Mishawr Rawhoshyo

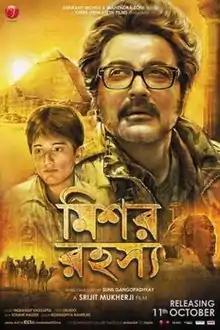
Theatrical release poster

Mishar Rahasya, marketed as Mishawr Rawhoshyo, is a 2013 Indian Bengali-language action-adventure film co-written and directed by Srijit Mukherji. Produced by Shrikant Mohta and Mahendra Soni under the banner of Shree Venkatesh Films, the film is based on the 1984 novel of the same name by Sunil Gangopadhyay. It stars Prosenjit Chatterjee as Kakababu and Aryann Bhowmik as Shontu, alongside an ensemble cast of Indraneil Sengupta, Rajit Kapoor, Rajesh Sharma, Swastika Mukherjee, Sujan Neel Mukherjee and Tridha Chowdhury. The plot revolves around a hieroglyphic trail that leads Kakababu and his nephew Shontu to Egypt and underneath a pyramid.